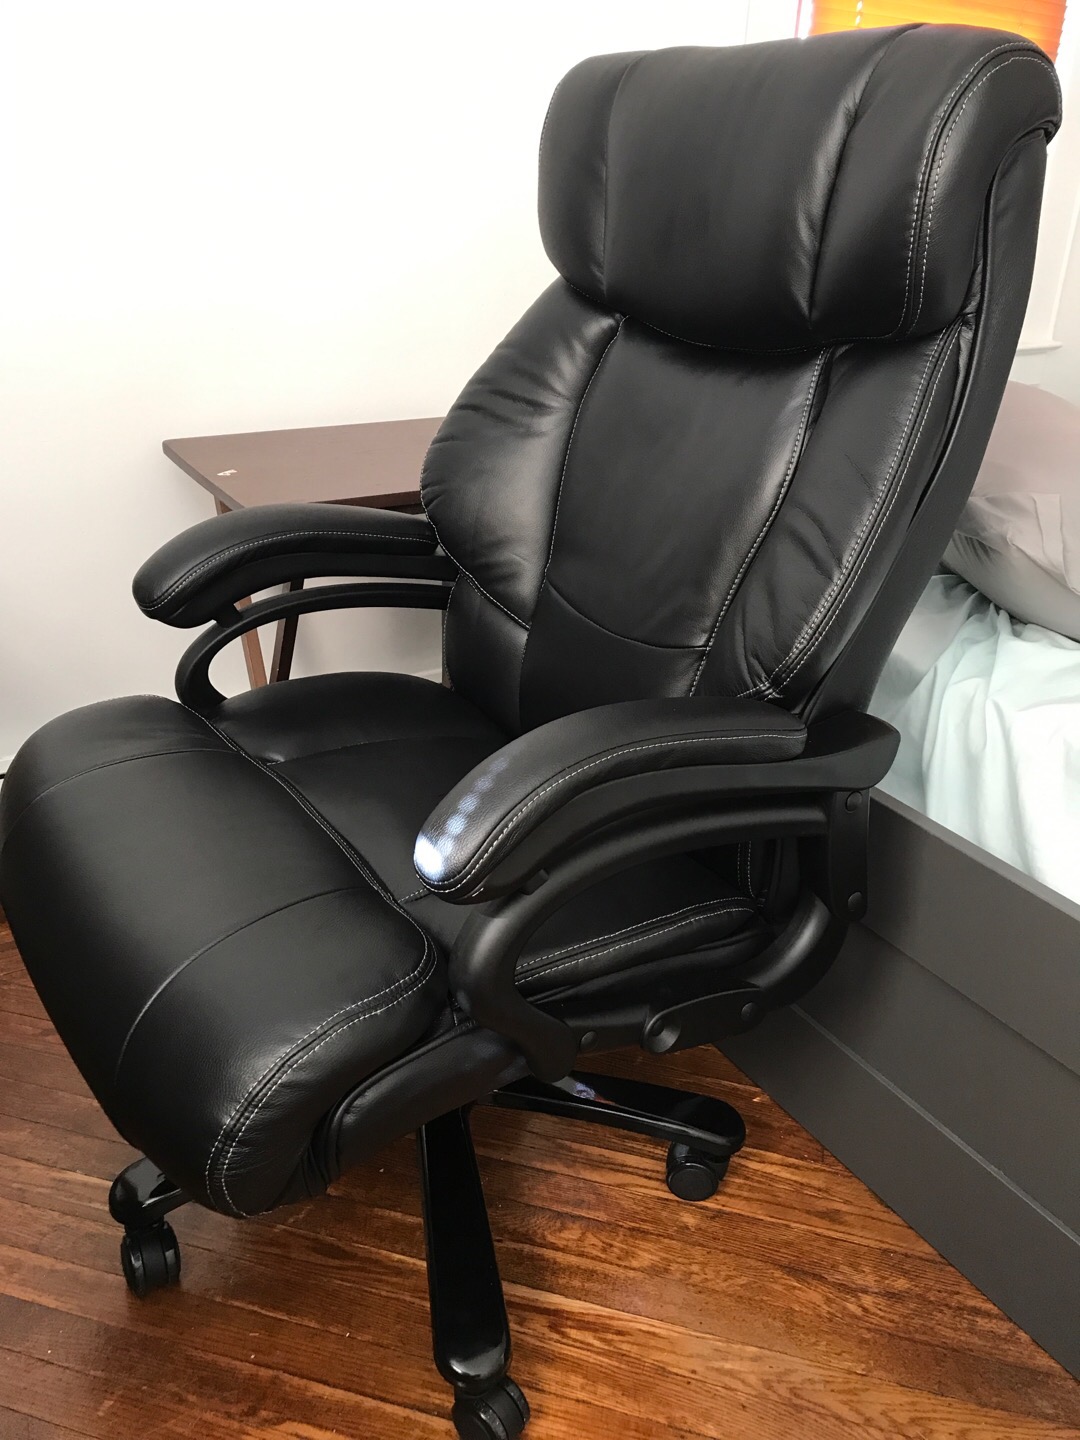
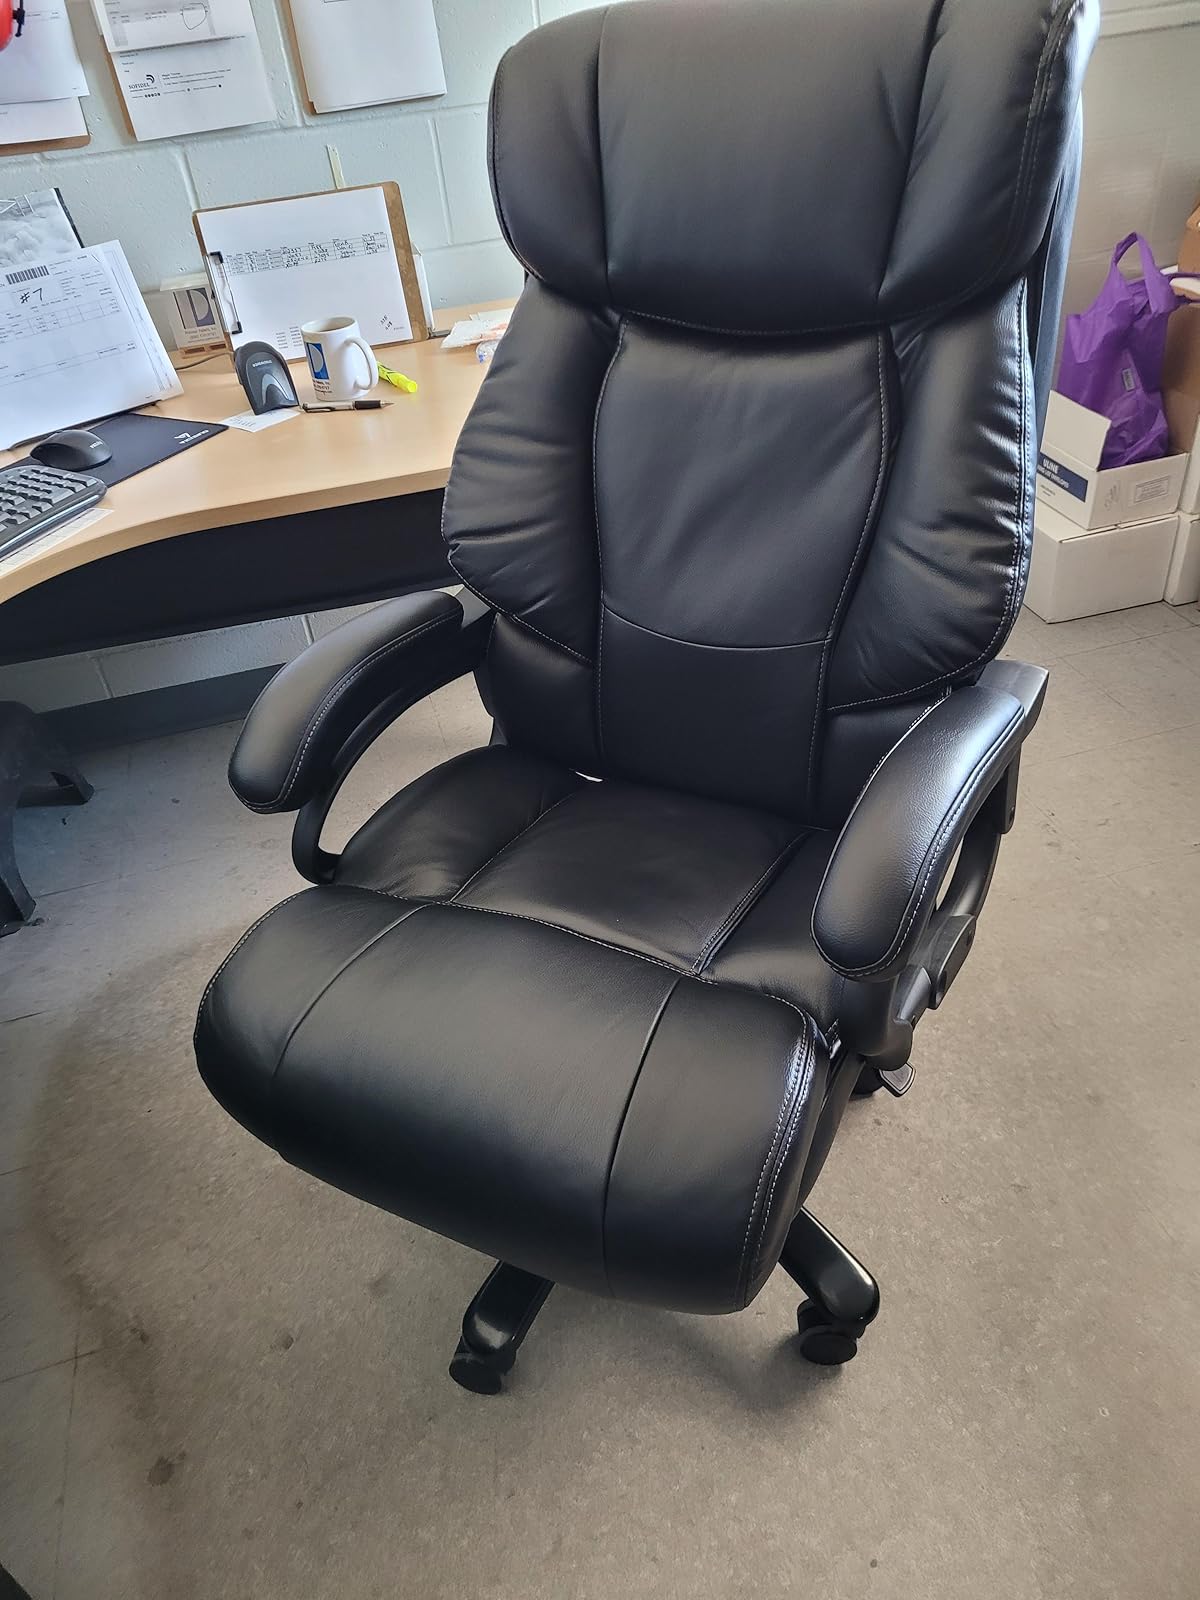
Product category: items_chair
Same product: yes